Premiership of Sheikh Hasina

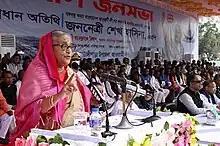
Hasina addressing a party rally in Kotalipara, Gopalganj in February 2023

The BNP wanted the elections to be held under a neutral caretaker government and had hoped to use protests to force the government to do so.